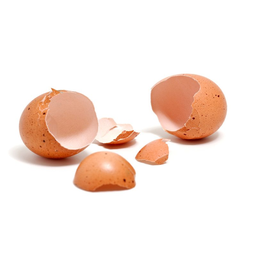
Label: trash